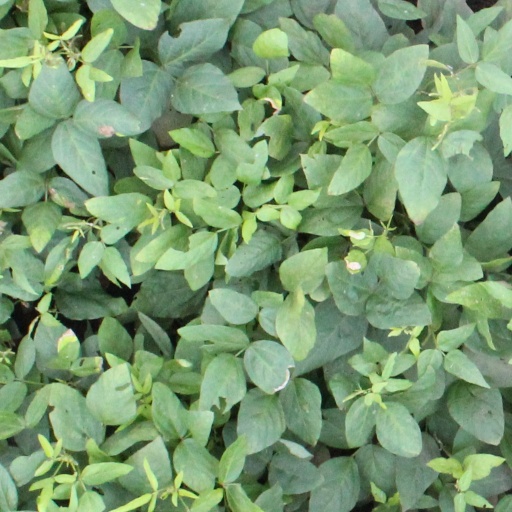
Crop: soybean